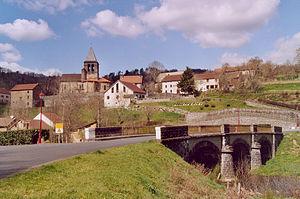
Montfermy Auteur
Montfermy est une commune française, située dans le département du Puy-de-Dôme, en région Auvergne-Rhône-Alpes. Elle fait partie de l'aire urbaine de Clermont-Ferrand.
Le sentier de grande randonnée 4 part de Royan et se termine à Grasse, reliant l'Atlantique à la Provence.